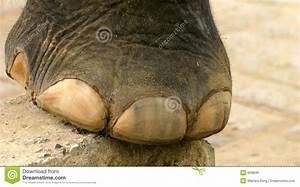
Label: elefante